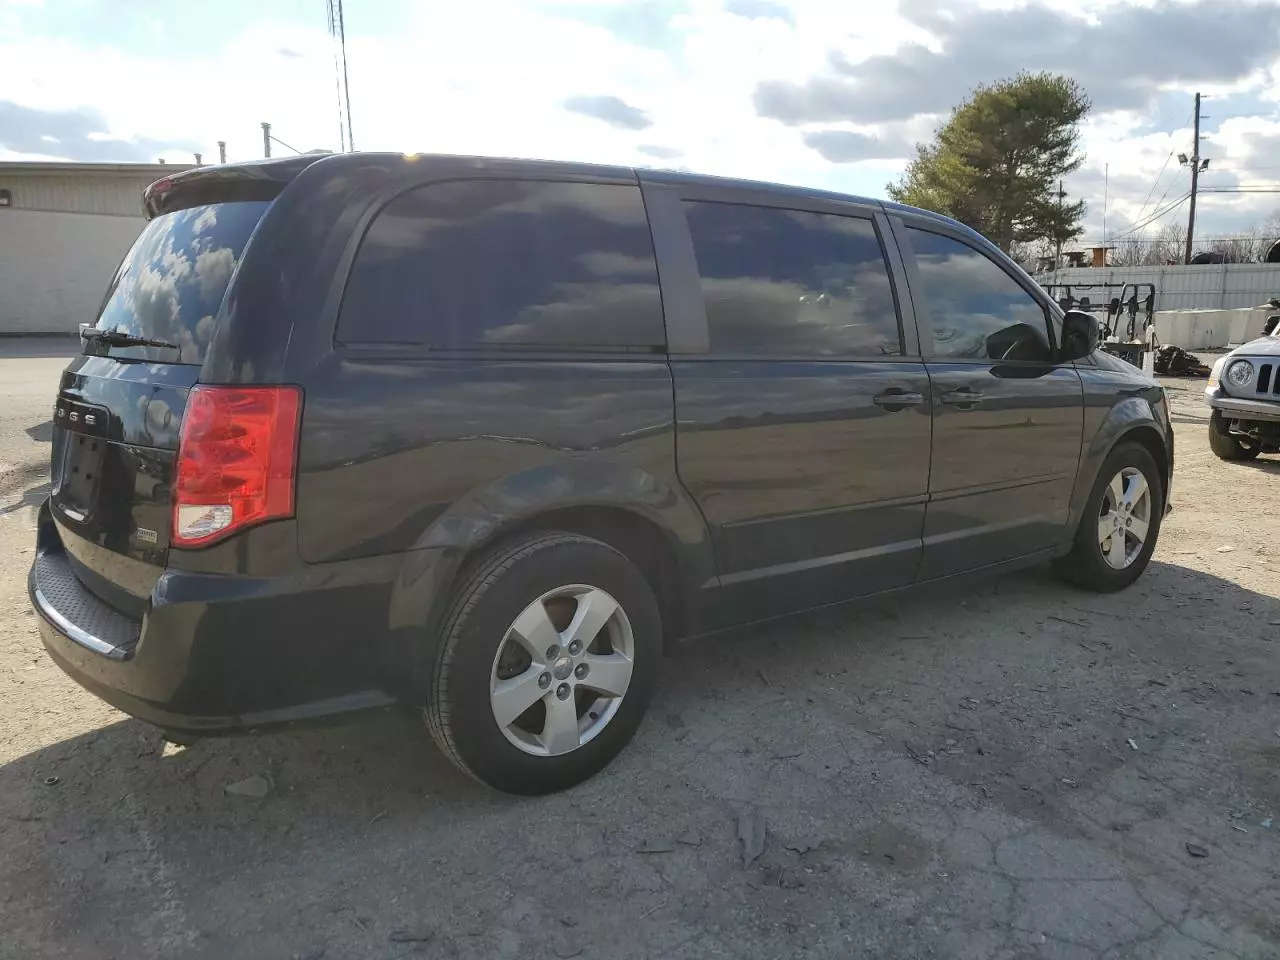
Aucun dommage détecté.
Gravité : aucun